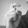
ASL letter: X